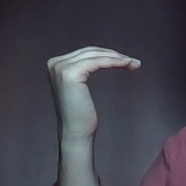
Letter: haa